Paul Chaffey

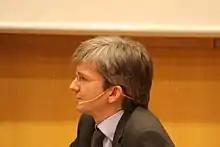
Paul Chaffey.

Paul André Chaffey (born 10 July 1965) is a Norwegian businessperson and politician, who represented the Socialist Left Party until 1997. He is now State Secretary to Minister of Local Government Jan Tore Sanner, and a supporter of the Conservative Party since 2000.